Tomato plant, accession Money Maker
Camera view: tilt-top (135 deg); turntable rotation: 120 degrees
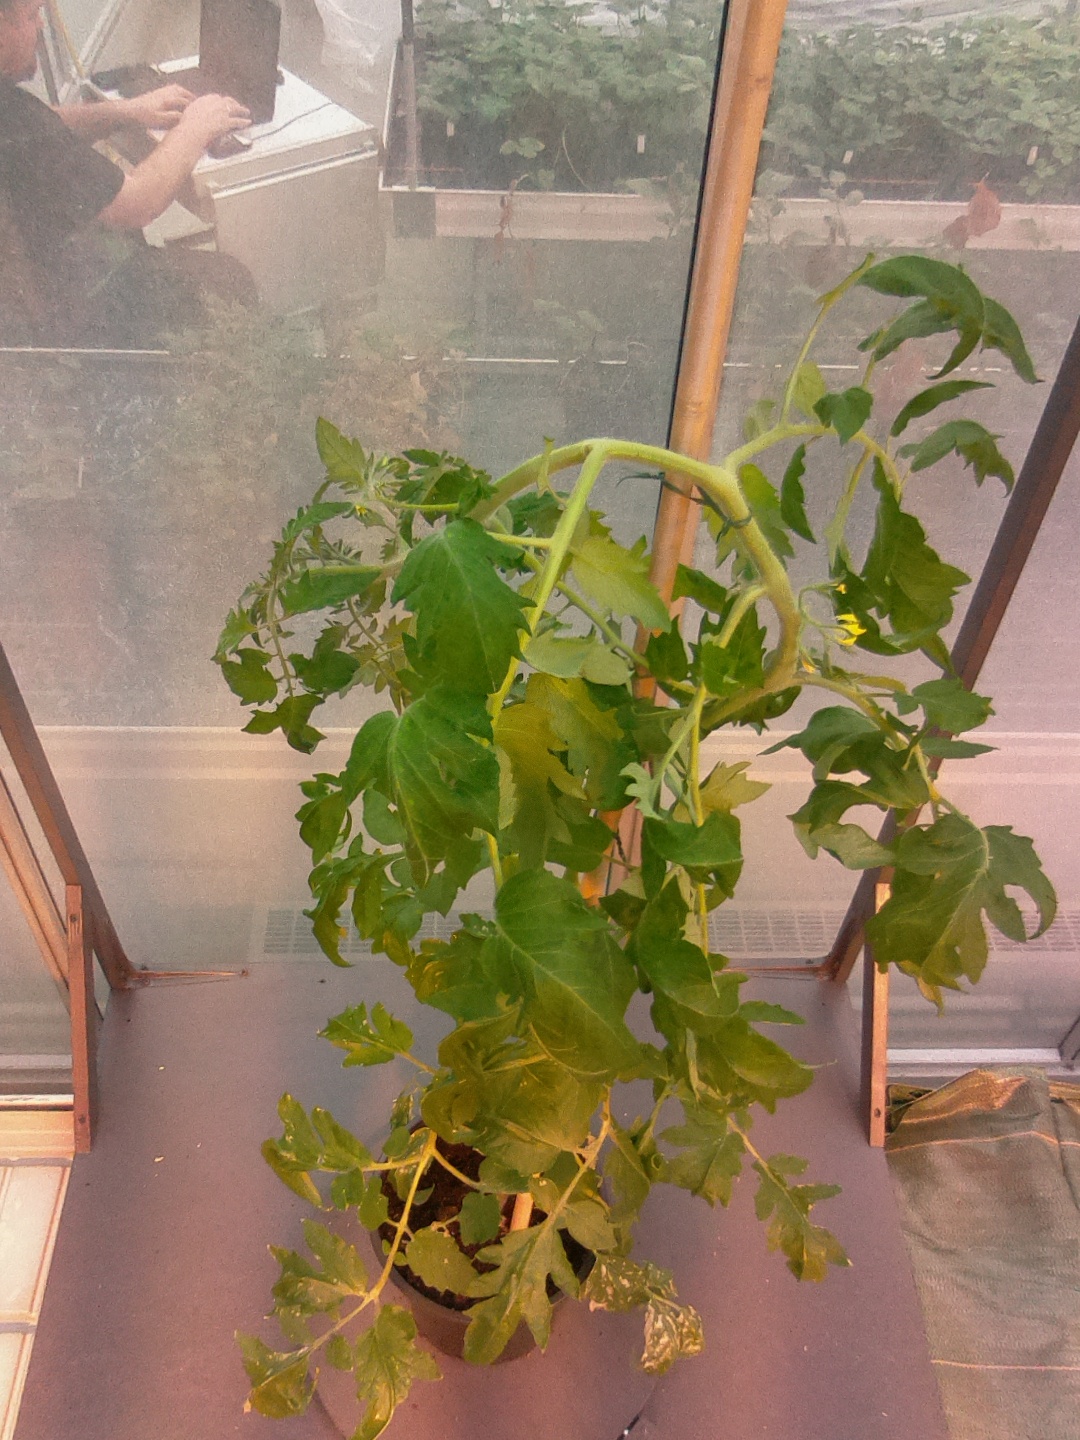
BBCH growth stage 69: End of flowering, 90%-100% of flowers open, more petals falling